Operation Herrick

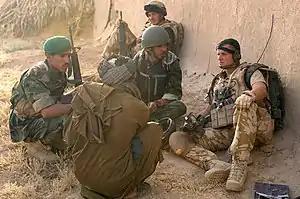
A British Member of the Kajaki Operational Mentoring Liaison Team, discusses the local situation with a local resident via a translator and Afghan National Army soldier during a patrol north of the Kajaki Dam.

In between early March to late May 2007, the British led Operation Achilles, NATO's drive to push the Taliban out of Helmand.